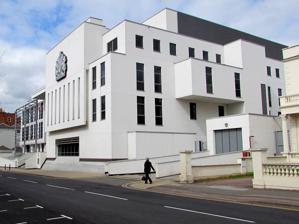
Building: Warwickshire Justice Centre
Country: United Kingdom
Year built: 2010
Judicial building in Leamington Spa, England Warwickshire Justice Centre Warwickshire Justice Centre Location Newbold Terrace, Leamington Spa Coordinates 52°17′18″N 1°32′00″W / 52.2883°N 1.5334°W / 52.2883; -1.5334 Built 2010 Architect HLM Architectural style(s) Modernist style Shown in Warwickshire The Warwickshire Justice Centre is a Crown Court venue, which deals with criminal cases, as well as a County Court venue, which deals with civil cases, in Newbold Terrace, Leamington Spa , England. The complex also incorporates magistrates' court , a police station, and other agencies such as the Probation Service and Victim Support . History Until the early 21st century, the Crown and County Courts in Warwickshire were based at Shire Hall in Warwick . However, as the number of court cases in the county grew, it became necessary to commission a more modern courthouse for both Crown Court hearings and County Court hearings. The site selected by the Ministry of Justice , on the northwest side of Newbold Terrace, had been occupied by a row of Regency style houses erected in the mid-19th century. These buildings had been badly damaged by German bombing during the Second World War and replaced by a series of low-rise buildings including some government offices, a magistrates' court building and a police station in the 1960s. The new building was intended to re-recreate the scale and massing of the original Regency style housing. Construction started in July 2008. It was designed by HLM in the Modernist style , built by Galliford Try in white stucco at a cost of £26.3 million and was completed in December 2010. It was officially opened by Queen Elizabeth II on 4 March 2011. The design involved a main frontage in three main sections facing Newbold Terrace. The left hand section of five bays was fenestrated on the first and second floors by rows of casement windows , which were fronted by a slatted structure which was projected forward. The central section, which was recessed, was formed by a flight of steps leading up to a revolving door giving access to a full-height atrium , while the right hand section, which was taller than the other sections, was fenestrated by a series of recessed lancet windows spanning the first and second floors, which were surmounted by a huge Royal coat of arms . Internally, the complex was laid out to accommodate seven courtrooms, a magistrates' court , a police station, and other agencies such as the Probation Service and Victim Support . Notable cases included the trial and conviction of the radio presenters, Tony and Julie Wadsworth , in June 2017, in connection with historical child sex offences. References